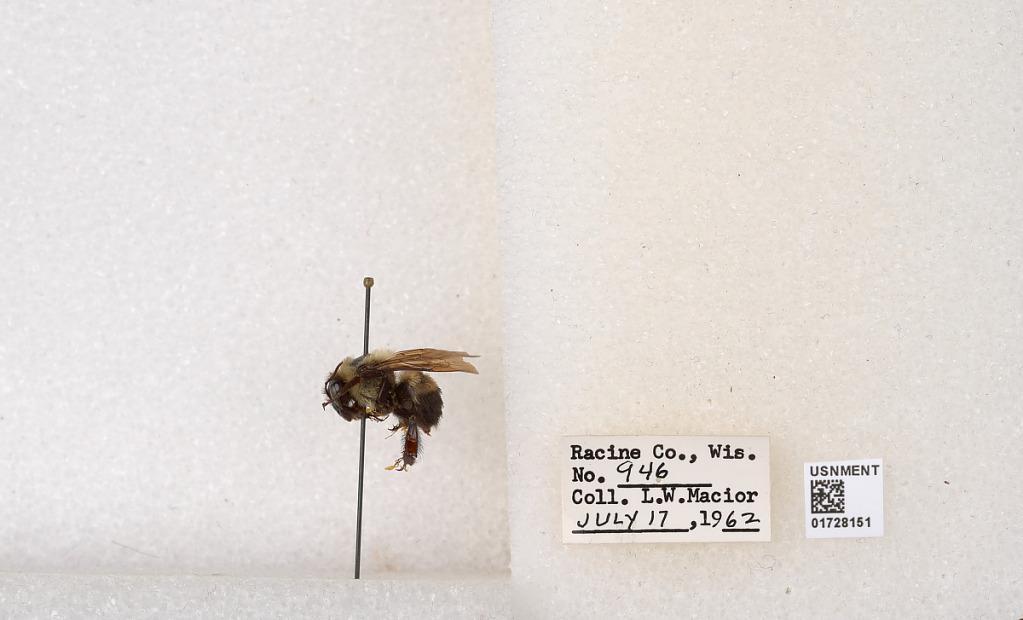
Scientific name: Bombus (Separatobombus) griseocollis (De Geer)
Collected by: L. Macior
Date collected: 1962-7-17
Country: United States
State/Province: Wisconsin
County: Racine
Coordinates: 42.7299, -87.8123